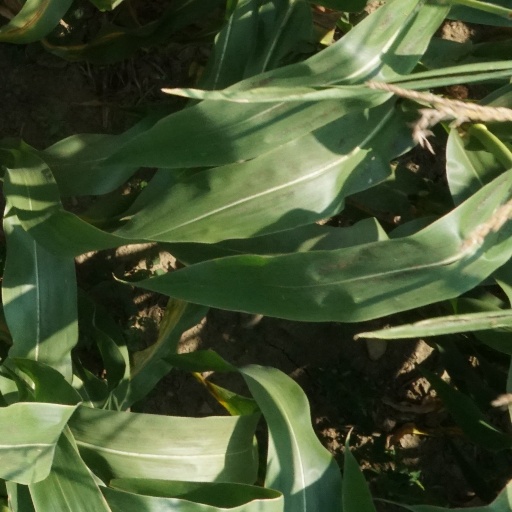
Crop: maize; corn